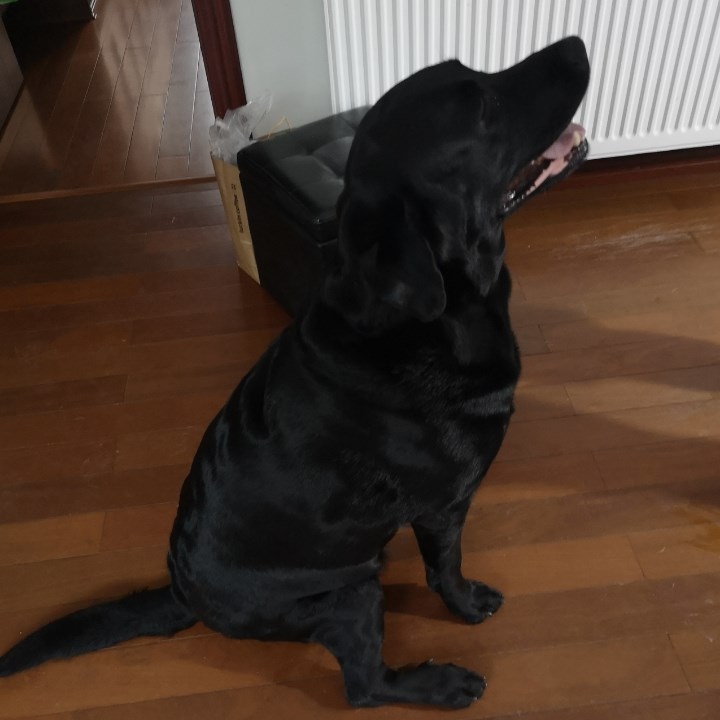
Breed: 3580-n000122-Labrador_retriever